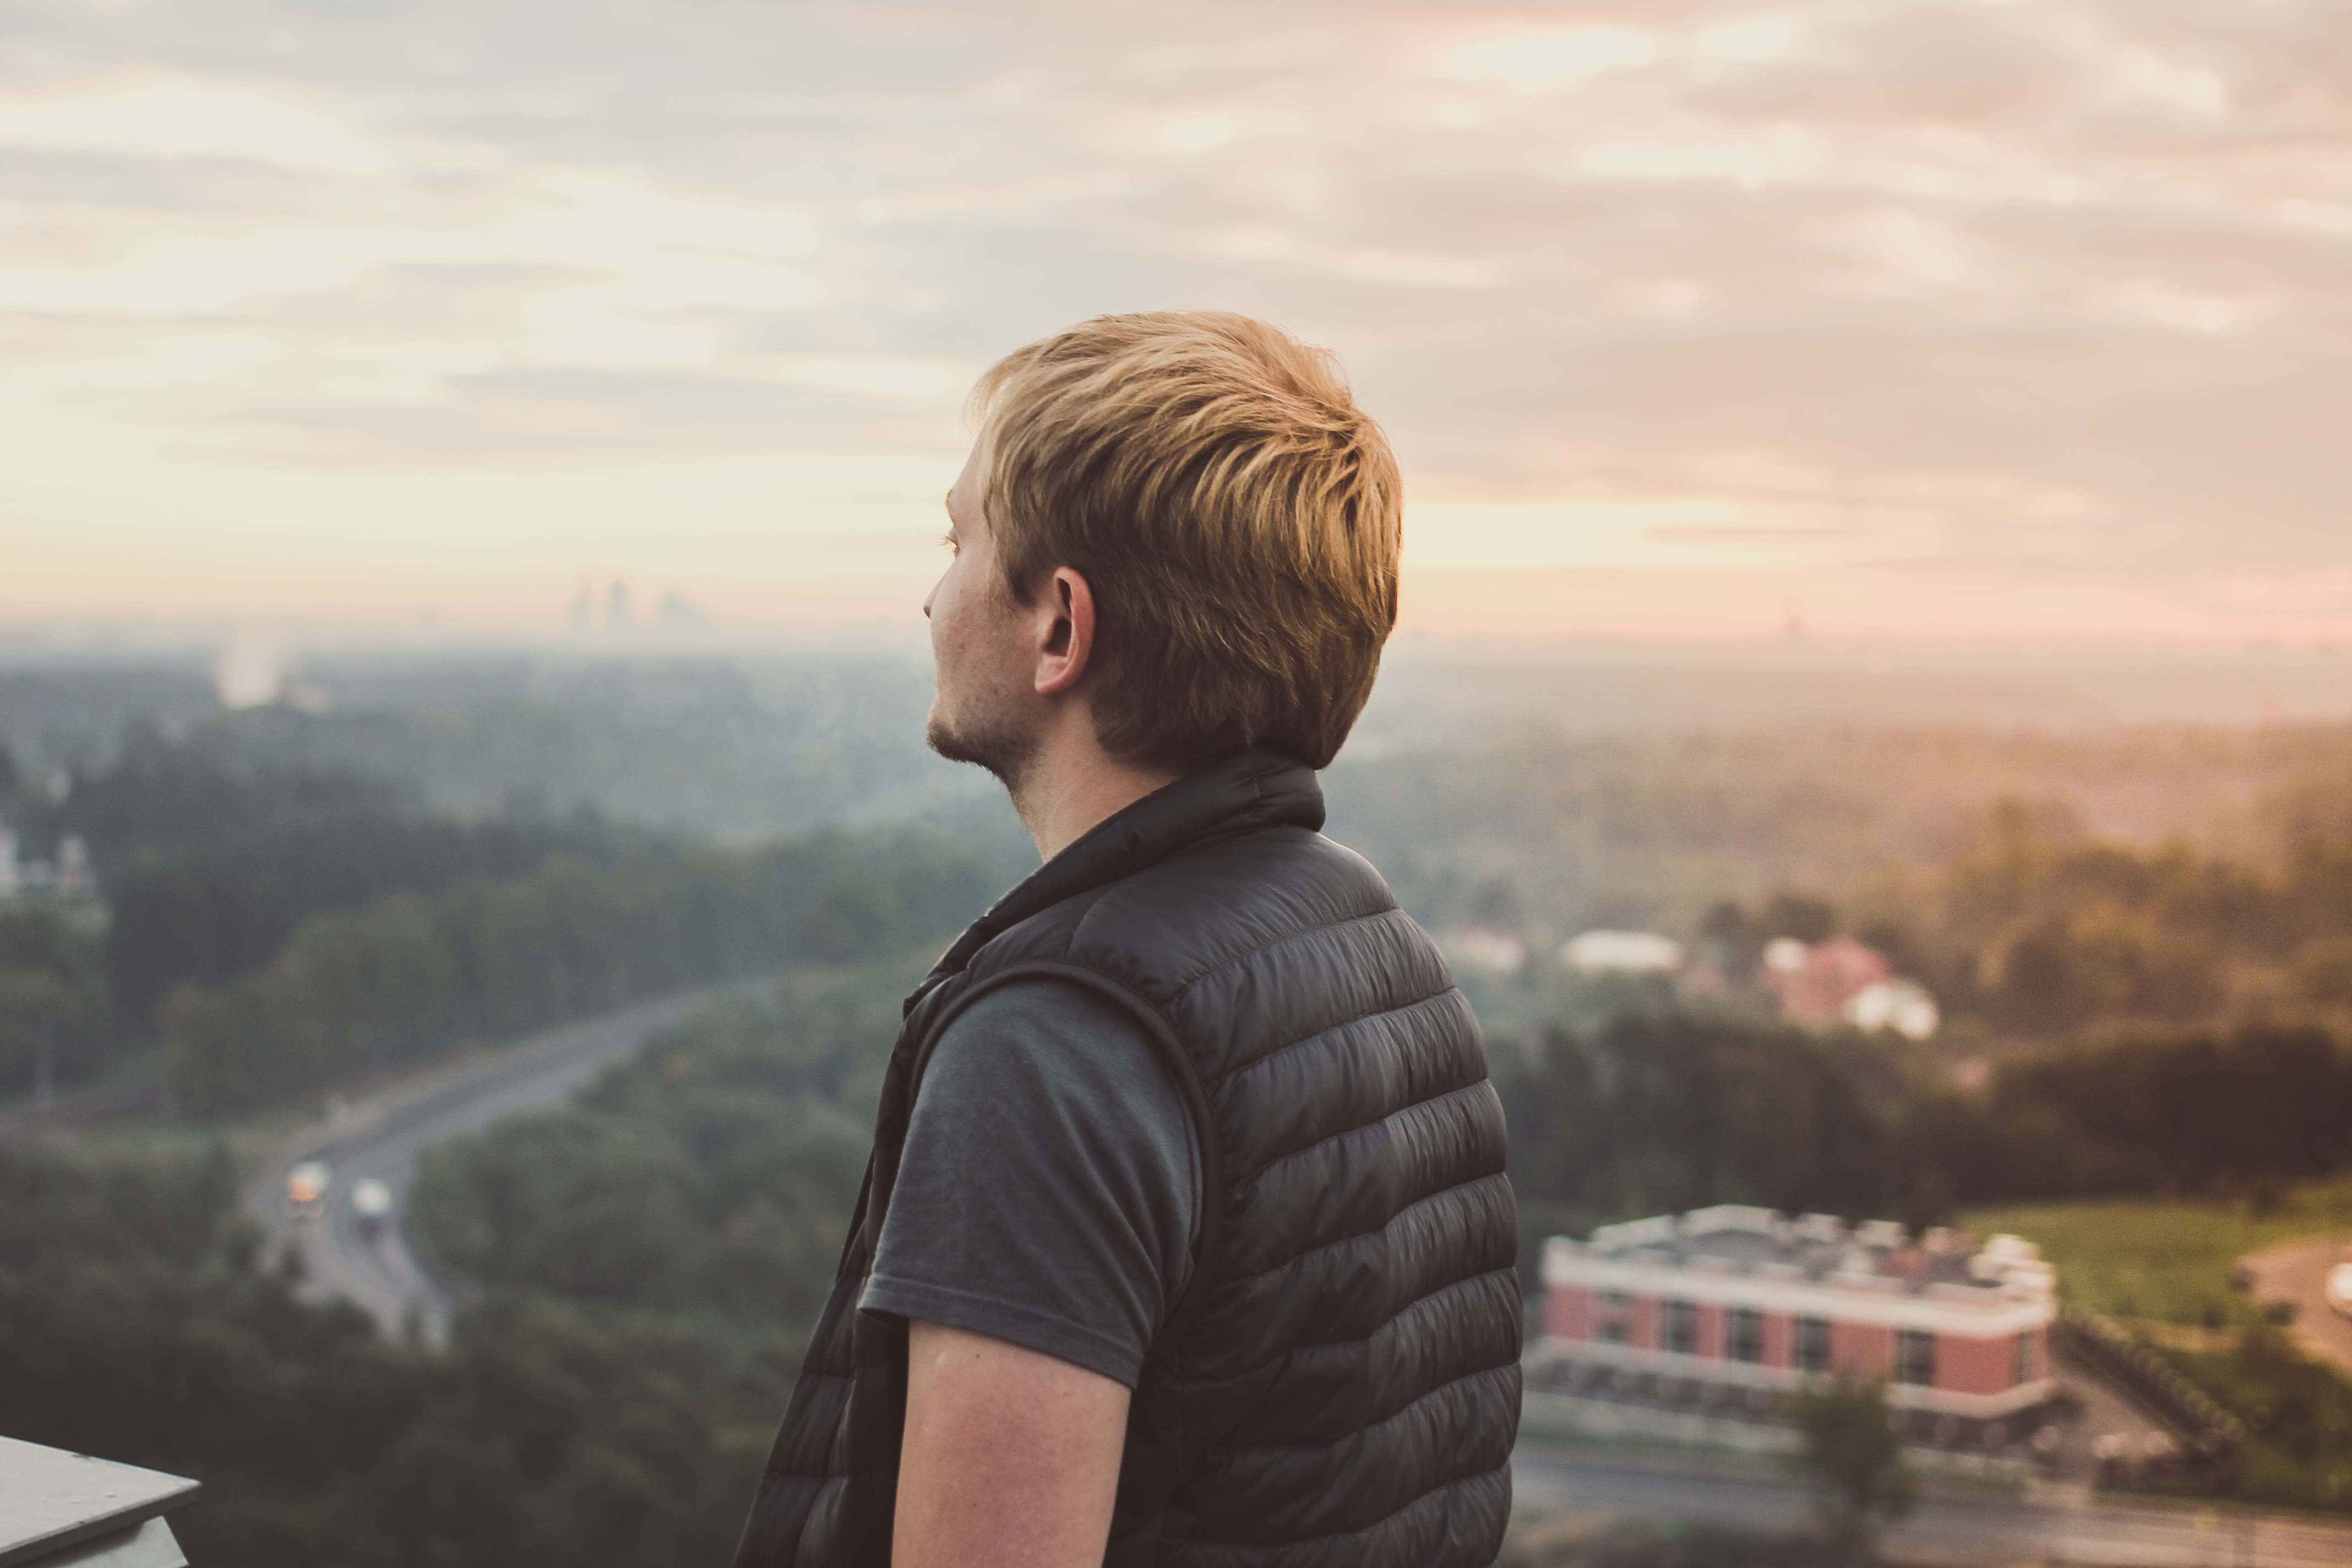
man, person, sunlight, morning, view, looking, male, photograph, image, emotion, screenshot